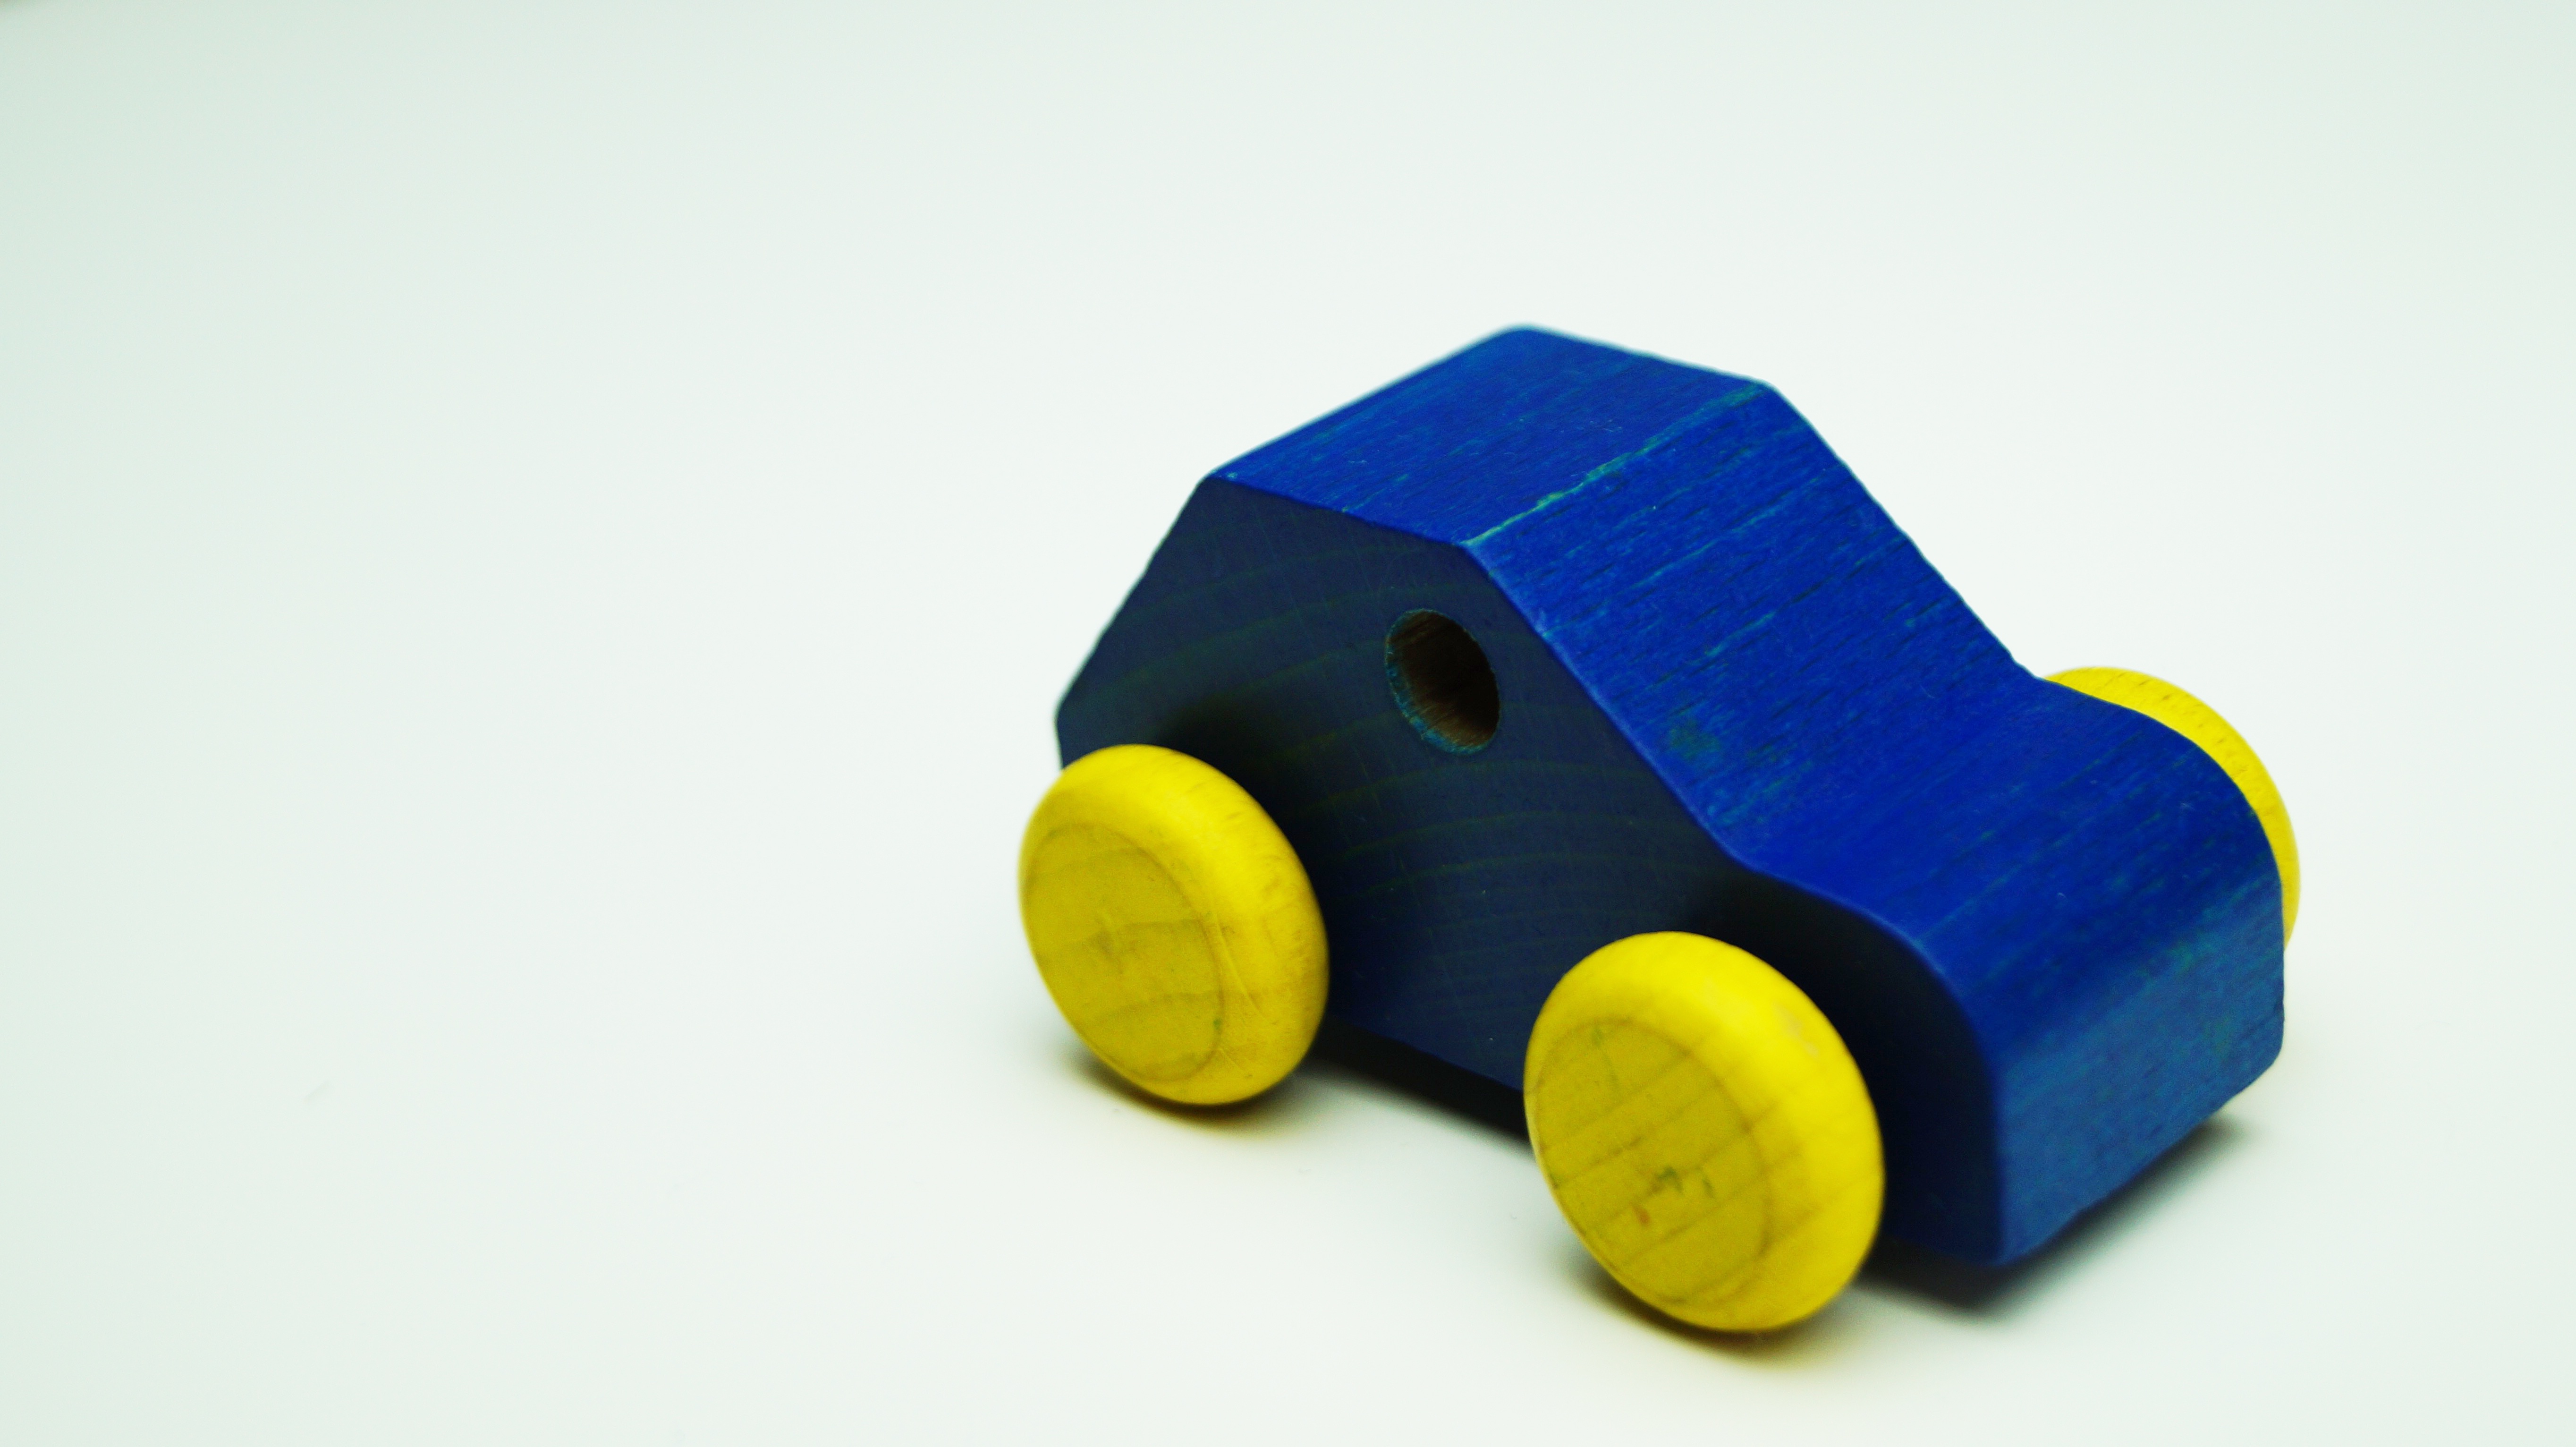
car, drive, blue, yellow, toy, childhood, product, font, fun, wooden, learning, toy car